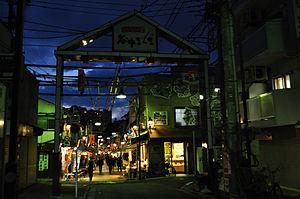
Yanaka est un quartier de l'arrondissement de Taitō à Tokyo.